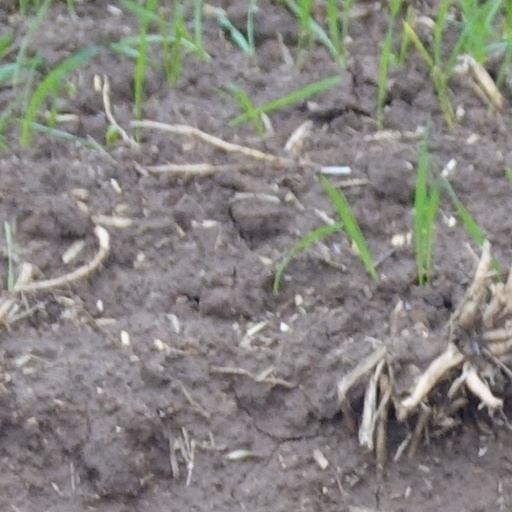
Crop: wheat